Peer-to-peer

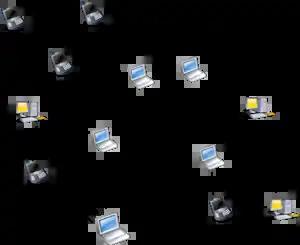
Overlay network diagram for an unstructured P2P network, illustrating the ad hoc nature of the connections between nodes

While P2P systems had previously been used in many application domains, the concept was popularized by file sharing systems such as the music-sharing application Napster. The peer-to-peer movement allowed millions of Internet users to connect "directly, forming groups and collaborating to become user-created search engines, virtual supercomputers, and filesystems". The basic concept of peer-to-peer computing was envisioned in earlier software systems and networking discussions, reaching back to principles stated in the first Request for Comments, RFC 1.